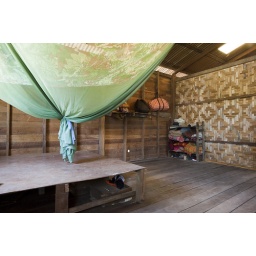
This is the boys bedroom in a small Yangon orphanage. About 15 boys sleep under the mosquito net on the platform.